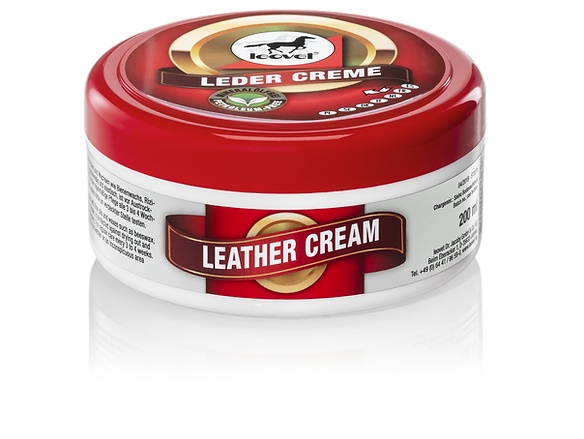
Leder Creme 200 ml
Leovet Leder Creme - Intensiver Schutz und Pflege für Ihr Glattleder Erhalten Sie die Geschmeidigkeit und Elastizität Ihres Leders mit der Leder Creme von Leovet . Diese hochwertige Creme, angereichert mit wertvollen Ölen und Wachsen, bietet eine umfassende Pflege für alle Glattlederarten. Sie schützt vor Austrocknung und sorgt dafür, dass Ihr Leder stets griffig und nicht rutschig bleibt. Wichtige Vorteile der Leovet Leder Creme: Pflege für Glattleder: Schützt und nährt alle Arten von Glattleder mit einer reichhaltigen Formel. Schutz vor Austrocknung: Bewahrt die natürliche Elastizität und Geschmeidigkeit Ihres Leders. Regelmäßige Anwendung: Ideal für die Pflege alle 3 bis 4 Wochen, um langanhaltenden Schutz zu gewährleisten. Griffigkeit ohne Rutschgefahr: Hält das Leder fest und sicher im Griff. Enthaltene Pflanzenwirkstoffe: Bienenwachs: Bildet einen schützenden Film und spendet Feuchtigkeit, schützt vor äußeren Einflüssen und Trockenheit. Kokosöl: Spendet Feuchtigkeit und pflegt das Leder intensiv. Rizinusöl: Sorgt für einen schönen, natürlichen Glanz. Schafwollwachs (Lanolin): Rückfettende Wirkung mit einem atmungsaktiven Schutzüberzug. Dopingrelevanz: Die Leovet Leder Creme ist ADMR-konform und erfordert keine Karenzzeit, was sie zur idealen Wahl für den Einsatz im Reitsport macht. Verwöhnen Sie Ihr Leder mit der Leovet Leder Creme und genießen Sie langanhaltenden Schutz und Pflege. Perfekt für alle, die Wert auf Qualität und Langlebigkeit ihres Lederzubehörs legen.
Brand: Leovet
Category: Home & Garden > Household Supplies > Shoe Care & Tools > Shoe Treatments & Dyes